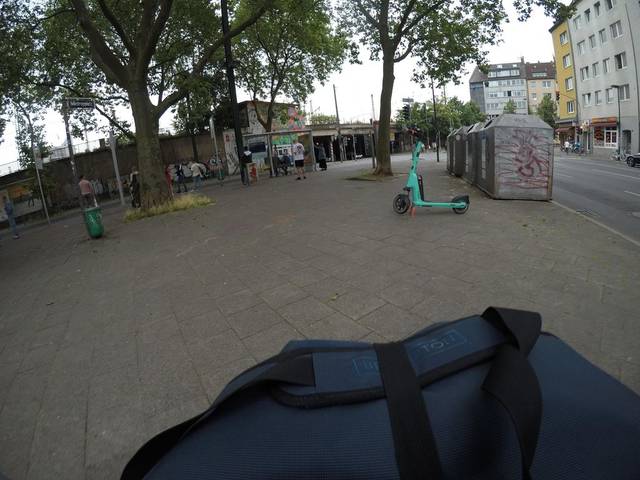
Region: Germany
Coordinates: 51.218, 6.79